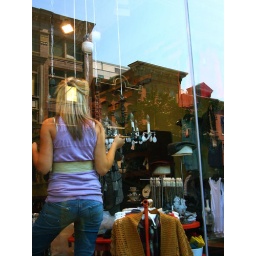
Two Urban Outfitters employees paint the white chandelier black right over the clothes table.